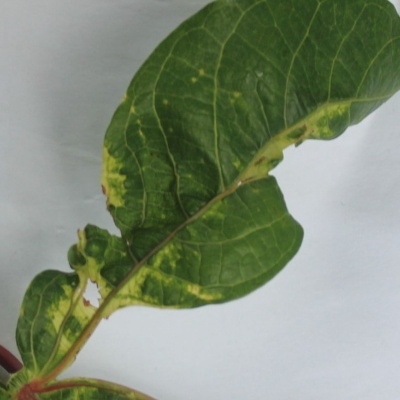
Crop: Cassava
Condition: mosaic